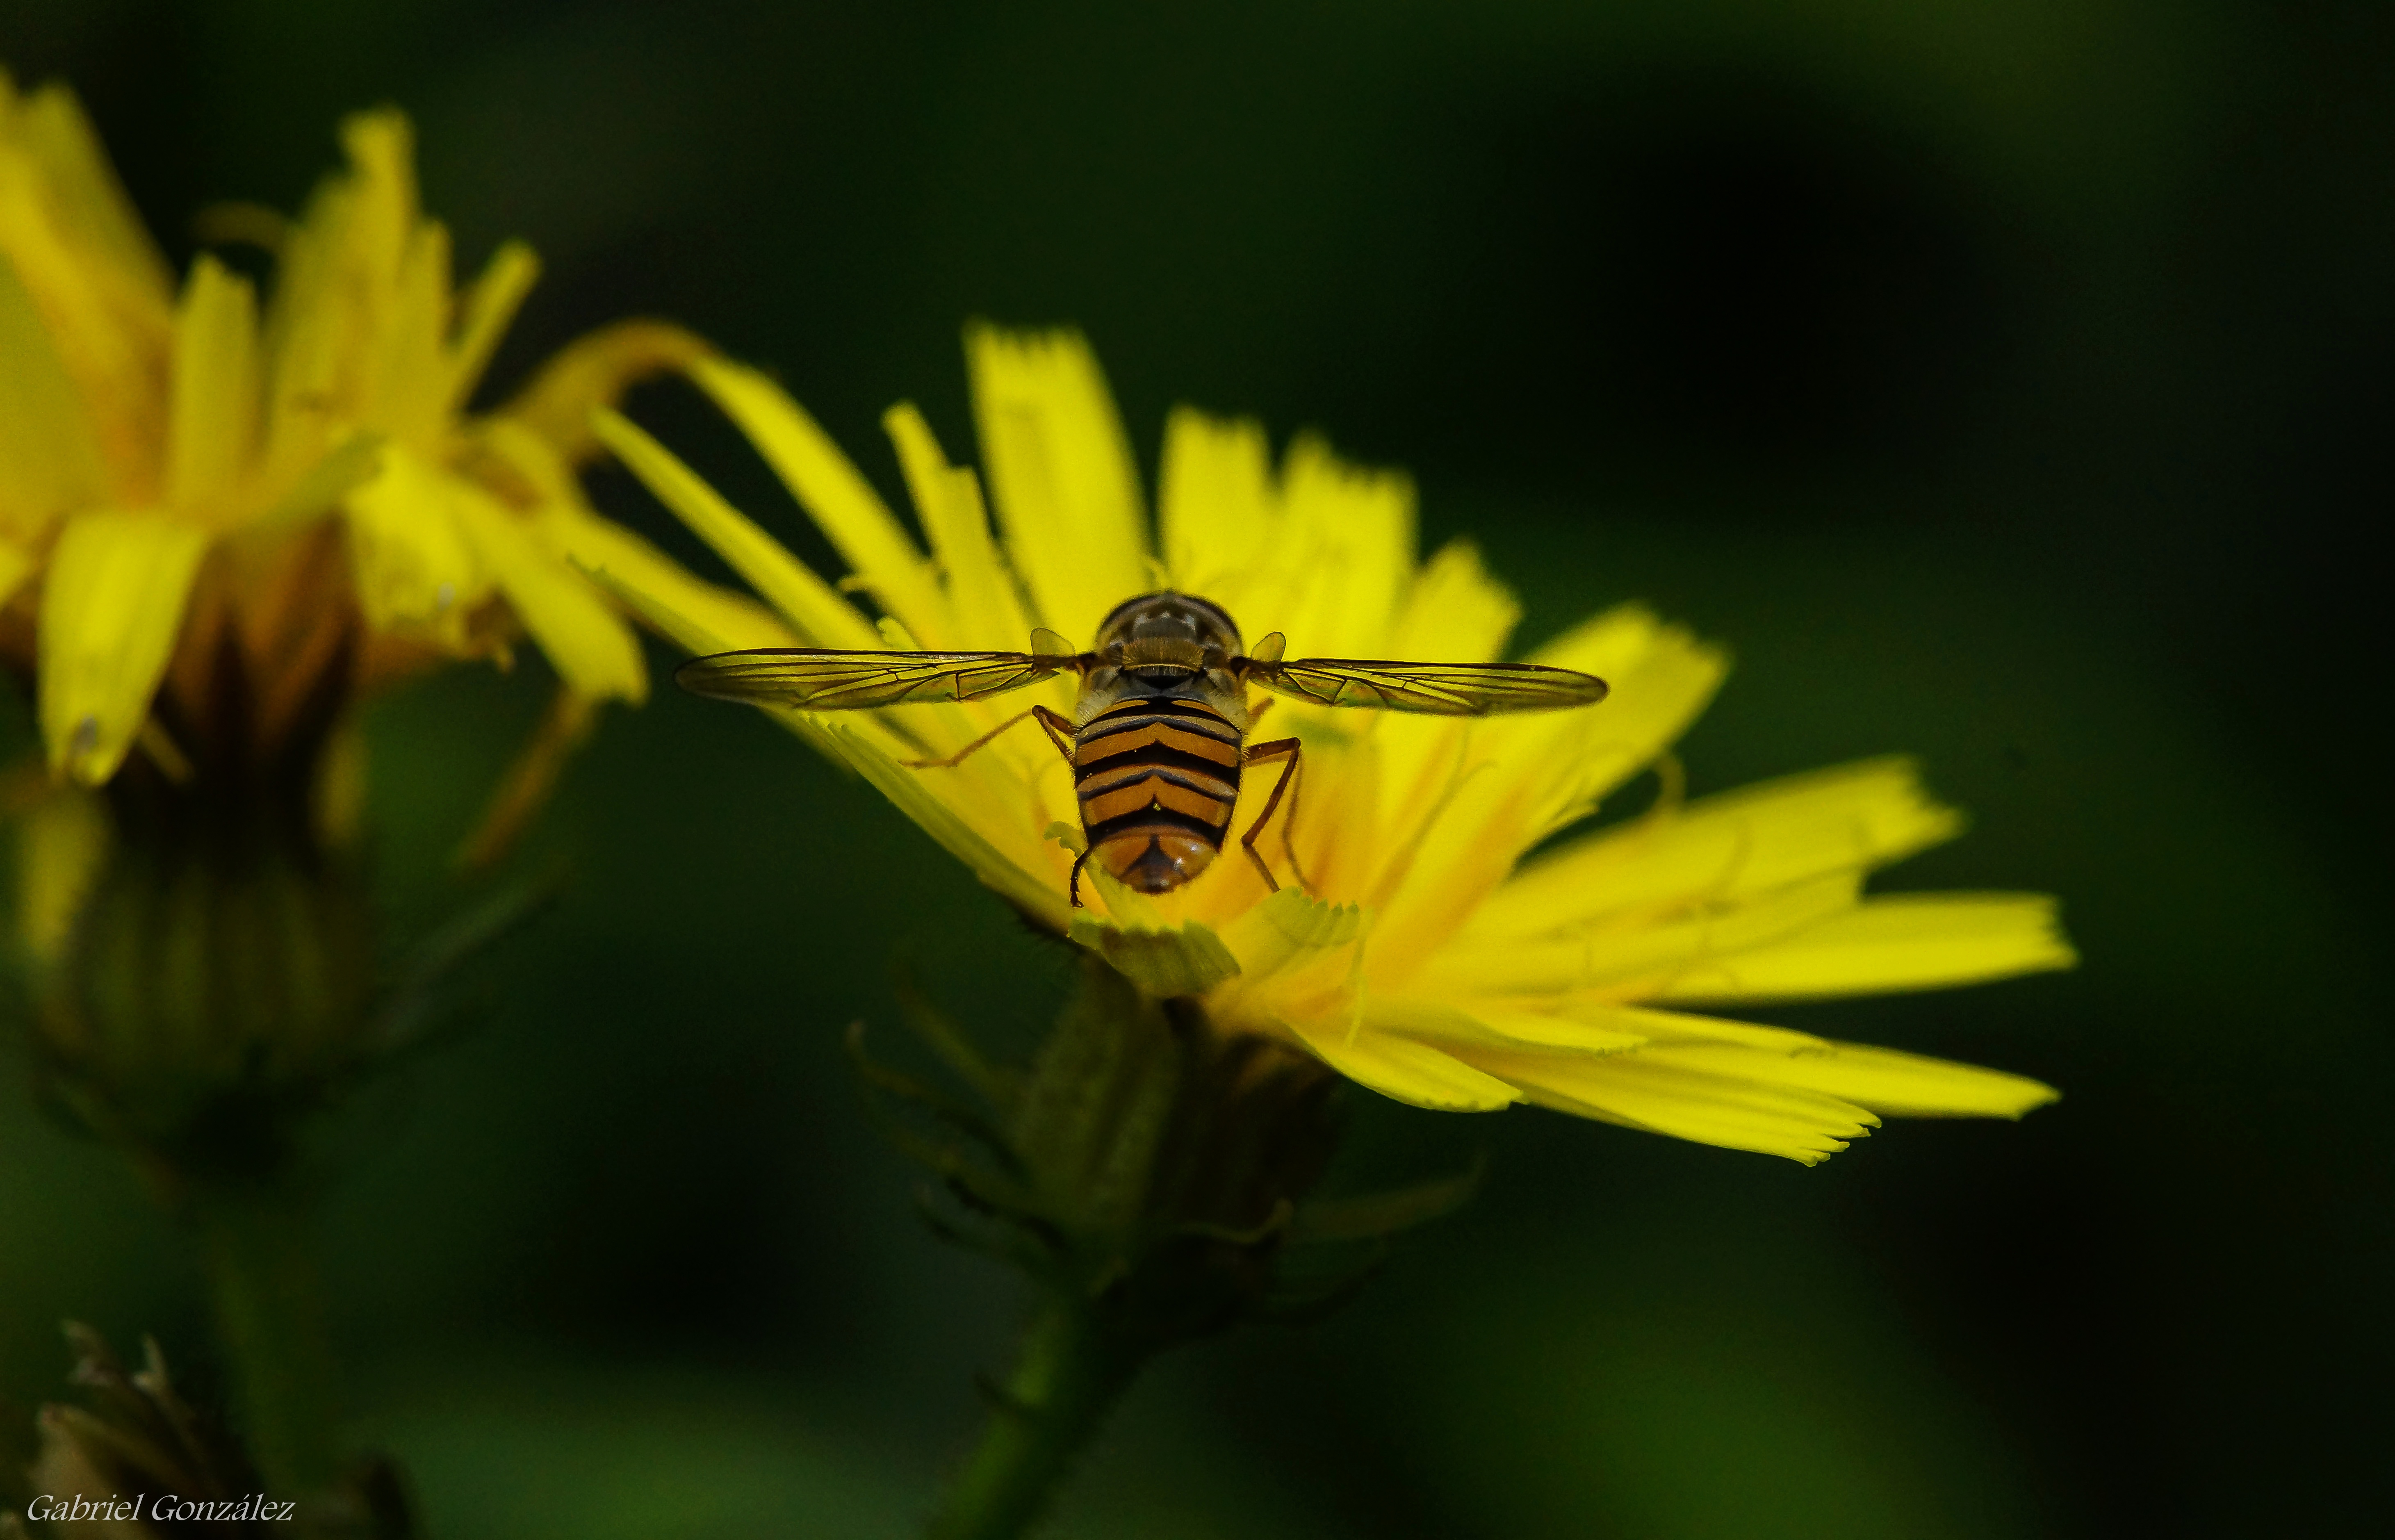
nature, plant, photography, flower, fly, photo, pollen, insect, macro, yellow, flora, fauna, invertebrate, wildflower, close up, animals, bee, naturaleza, a77, nectar, g, ggl1, gaby1, xovesphoto, animales, sonya77, gphoto, xelodegalicia, sonya77v, tamron180mmmacro, macro photography, gabrielcoru a, flowering plant, honey bee, daisy family, membrane winged insect